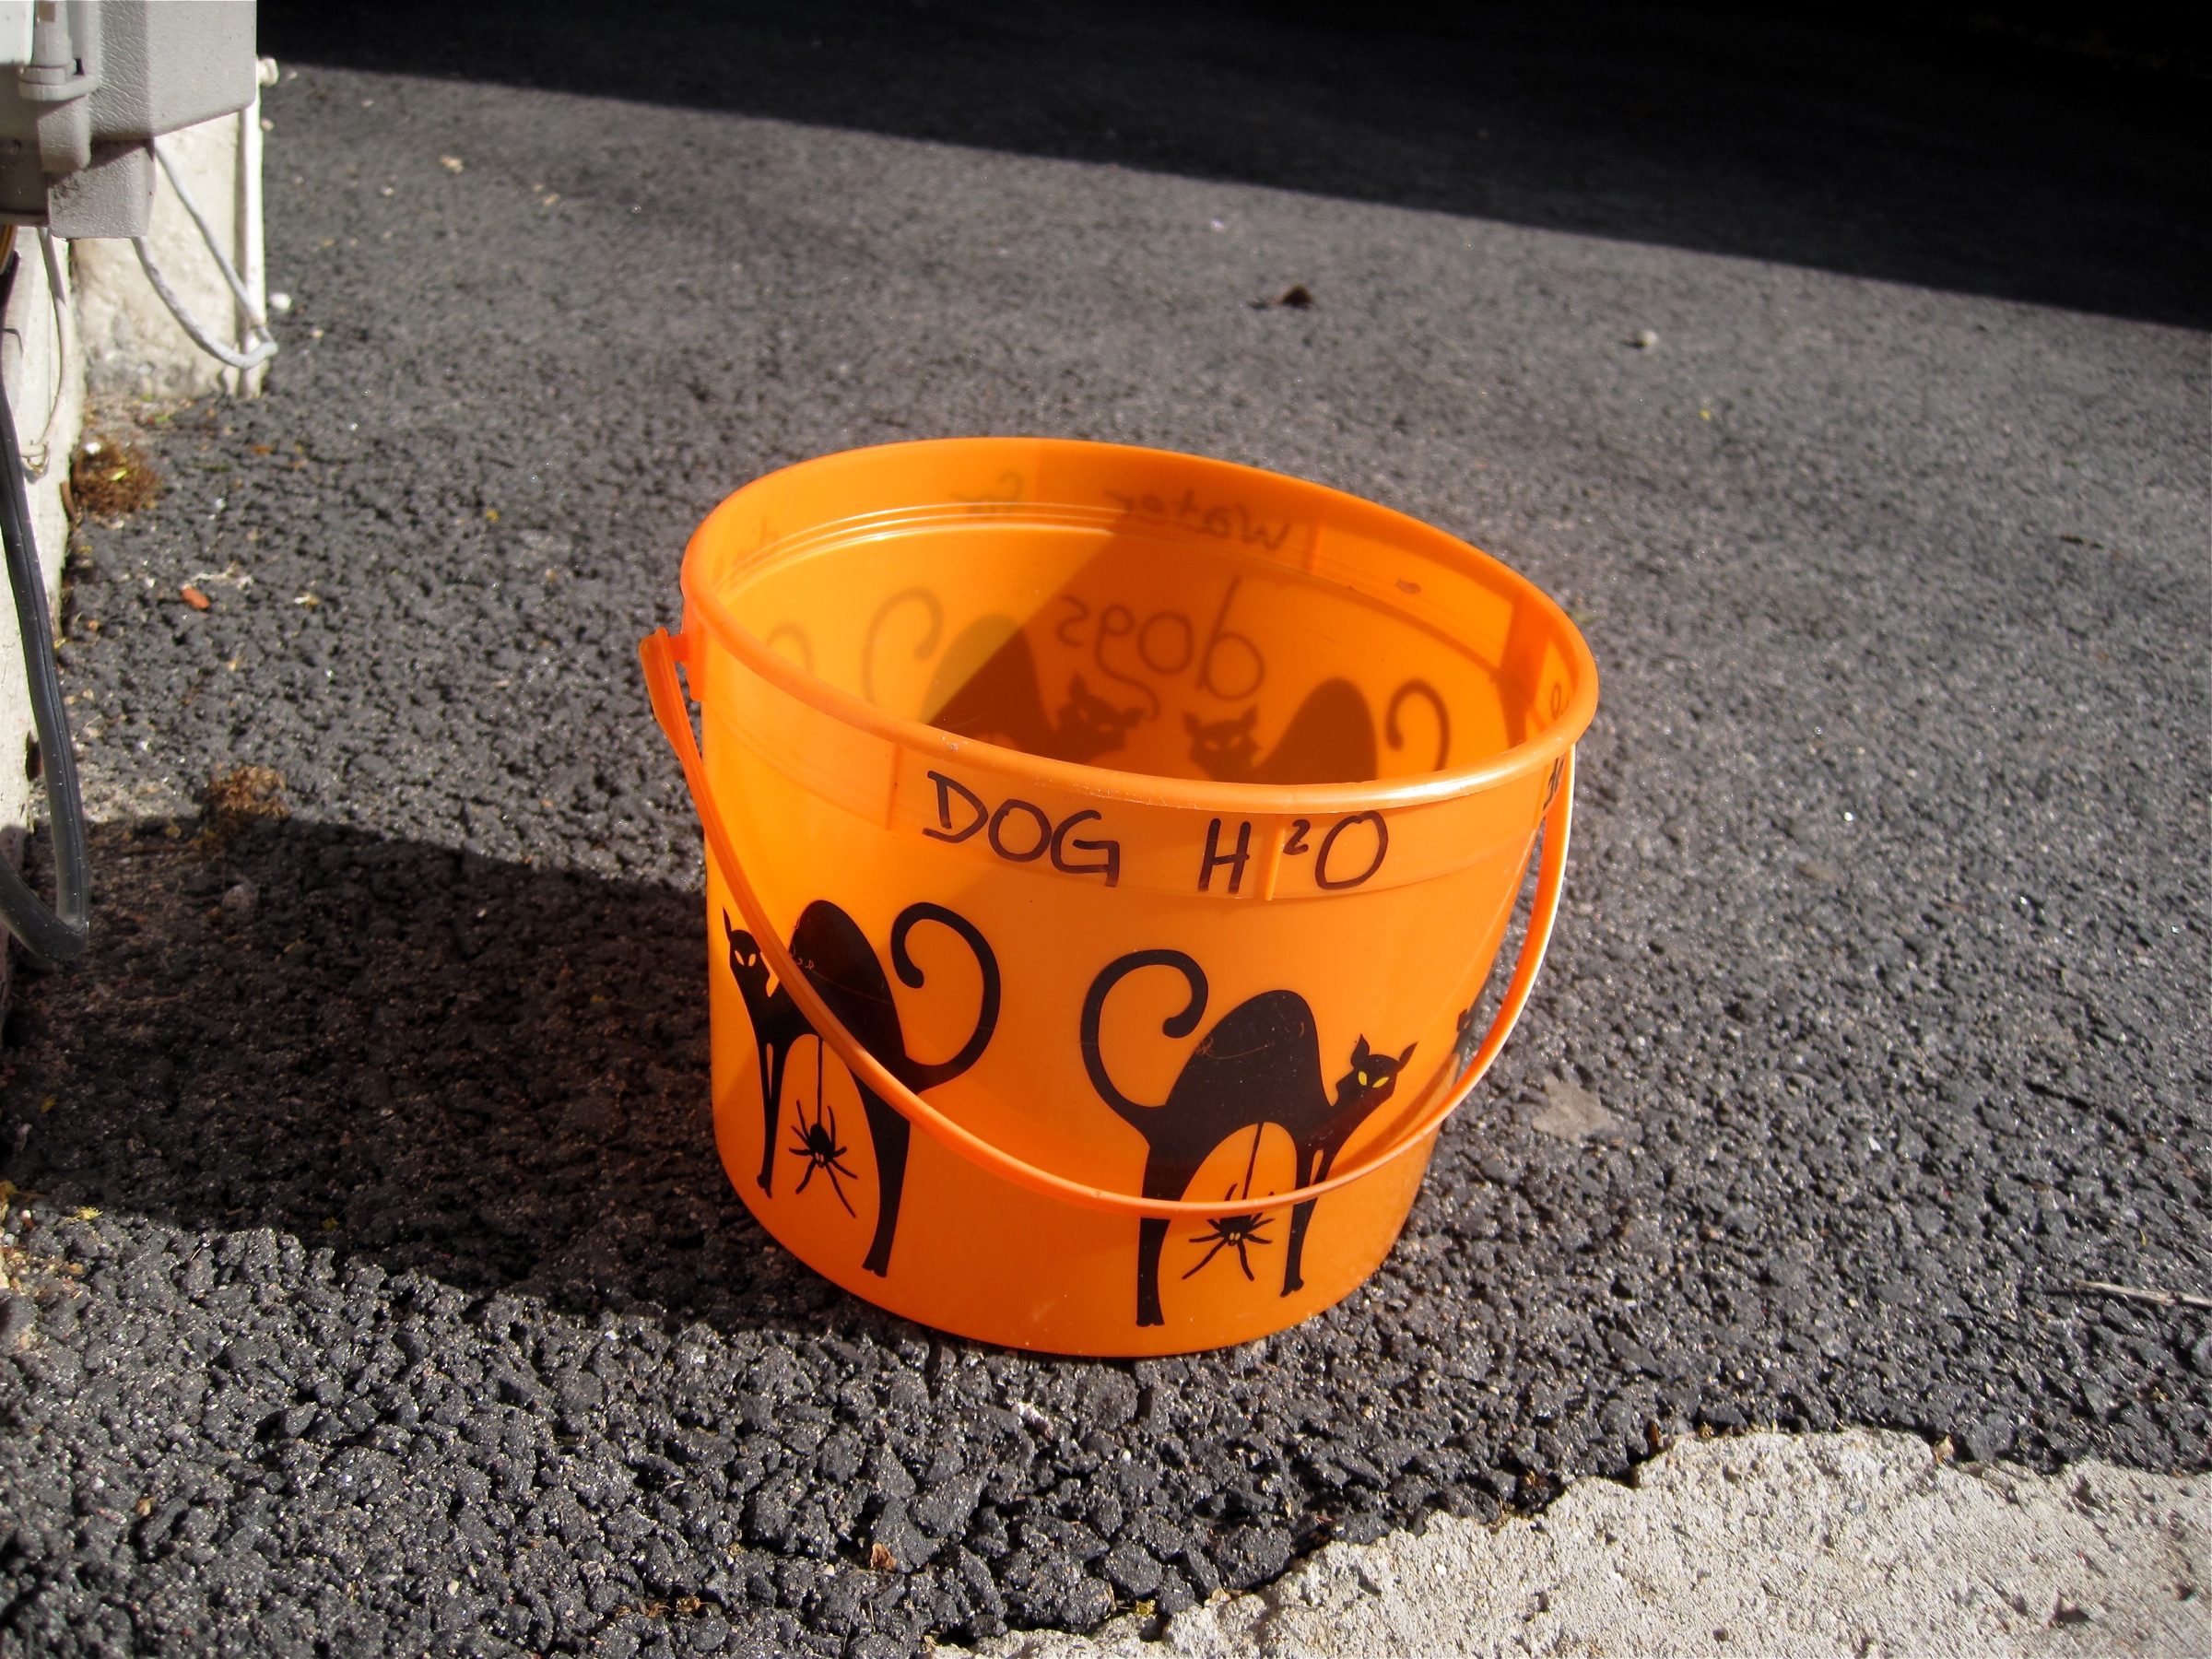
number, yellow, lighting, shape, salem